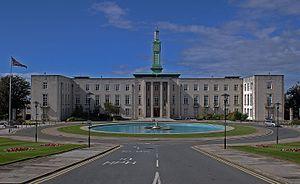
L'Hôtel de Ville de Waltham Forest est un hôtel de Ville situé à Walthamstow, à l'Est de Londres. Le bâtiment est de style Art Déco, achevé en 1941. L'hôtel de Ville est construit en pierre de Portland et influencé par les bâtiments suédois de l'entre-deux-guerres. Bien qu'il dispose maintenant du statut de Monument Classé de Grade II, il n'est pas figé dans le temps. Il joue un rôle important pour la population de l'arrondissement. Il a par exemple accueilli des concerts d'artistes célèbres, tels que Placido Domingo et Yehudi Menuhin.